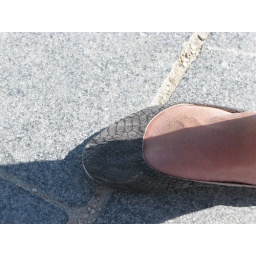
Dan's black shoes have been greyed by Tuileries dust